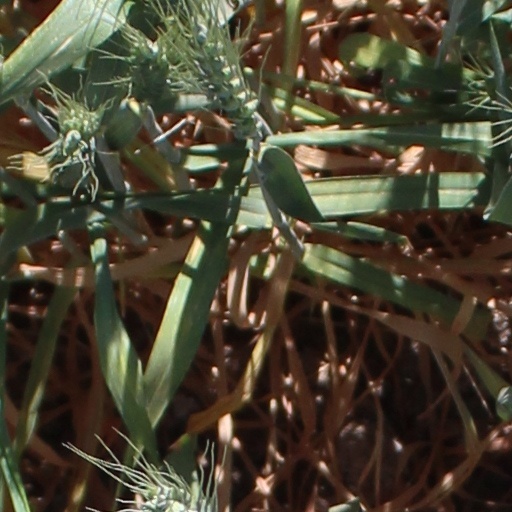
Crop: wheat